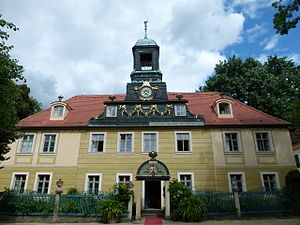
Zopf-stil
Hus af Hans Sorgenfrei i Zopf-stil
Zopf-stil er en stilperiode i overgangen mellem rokoko og klassicismen omkring 1760-90.